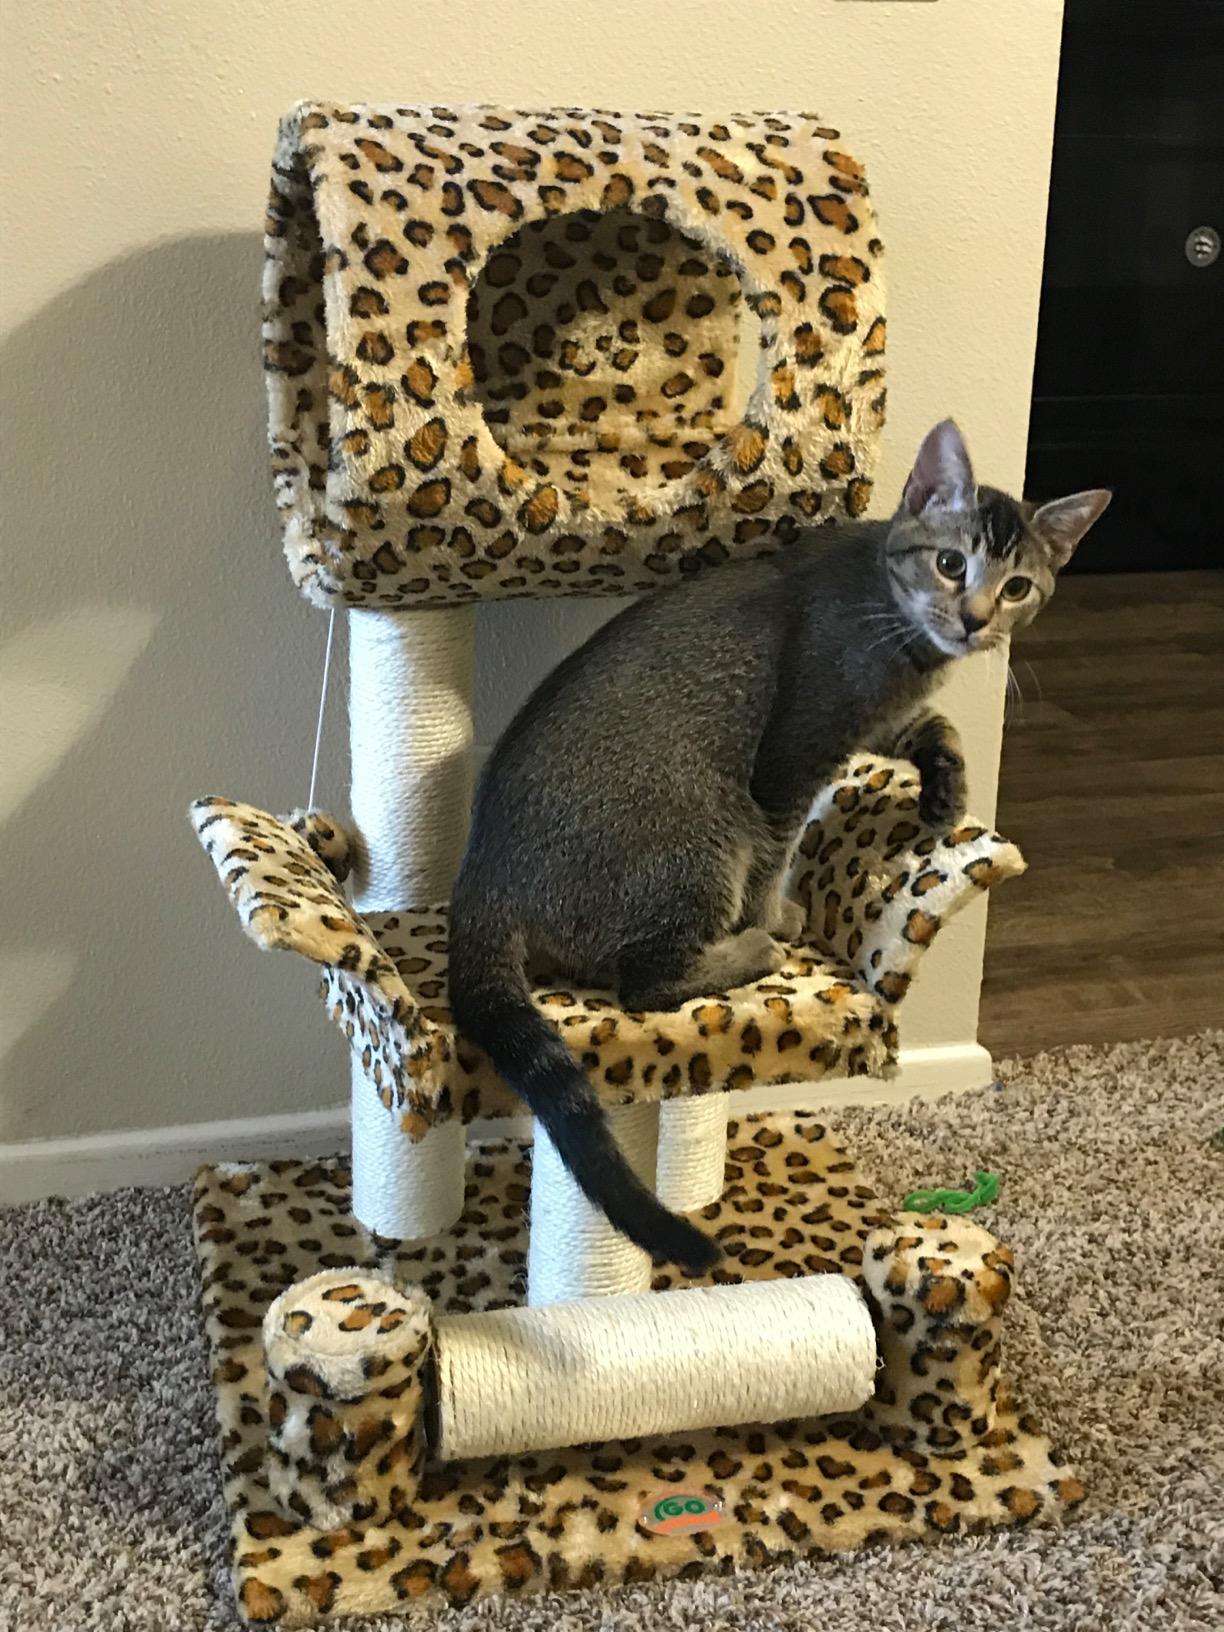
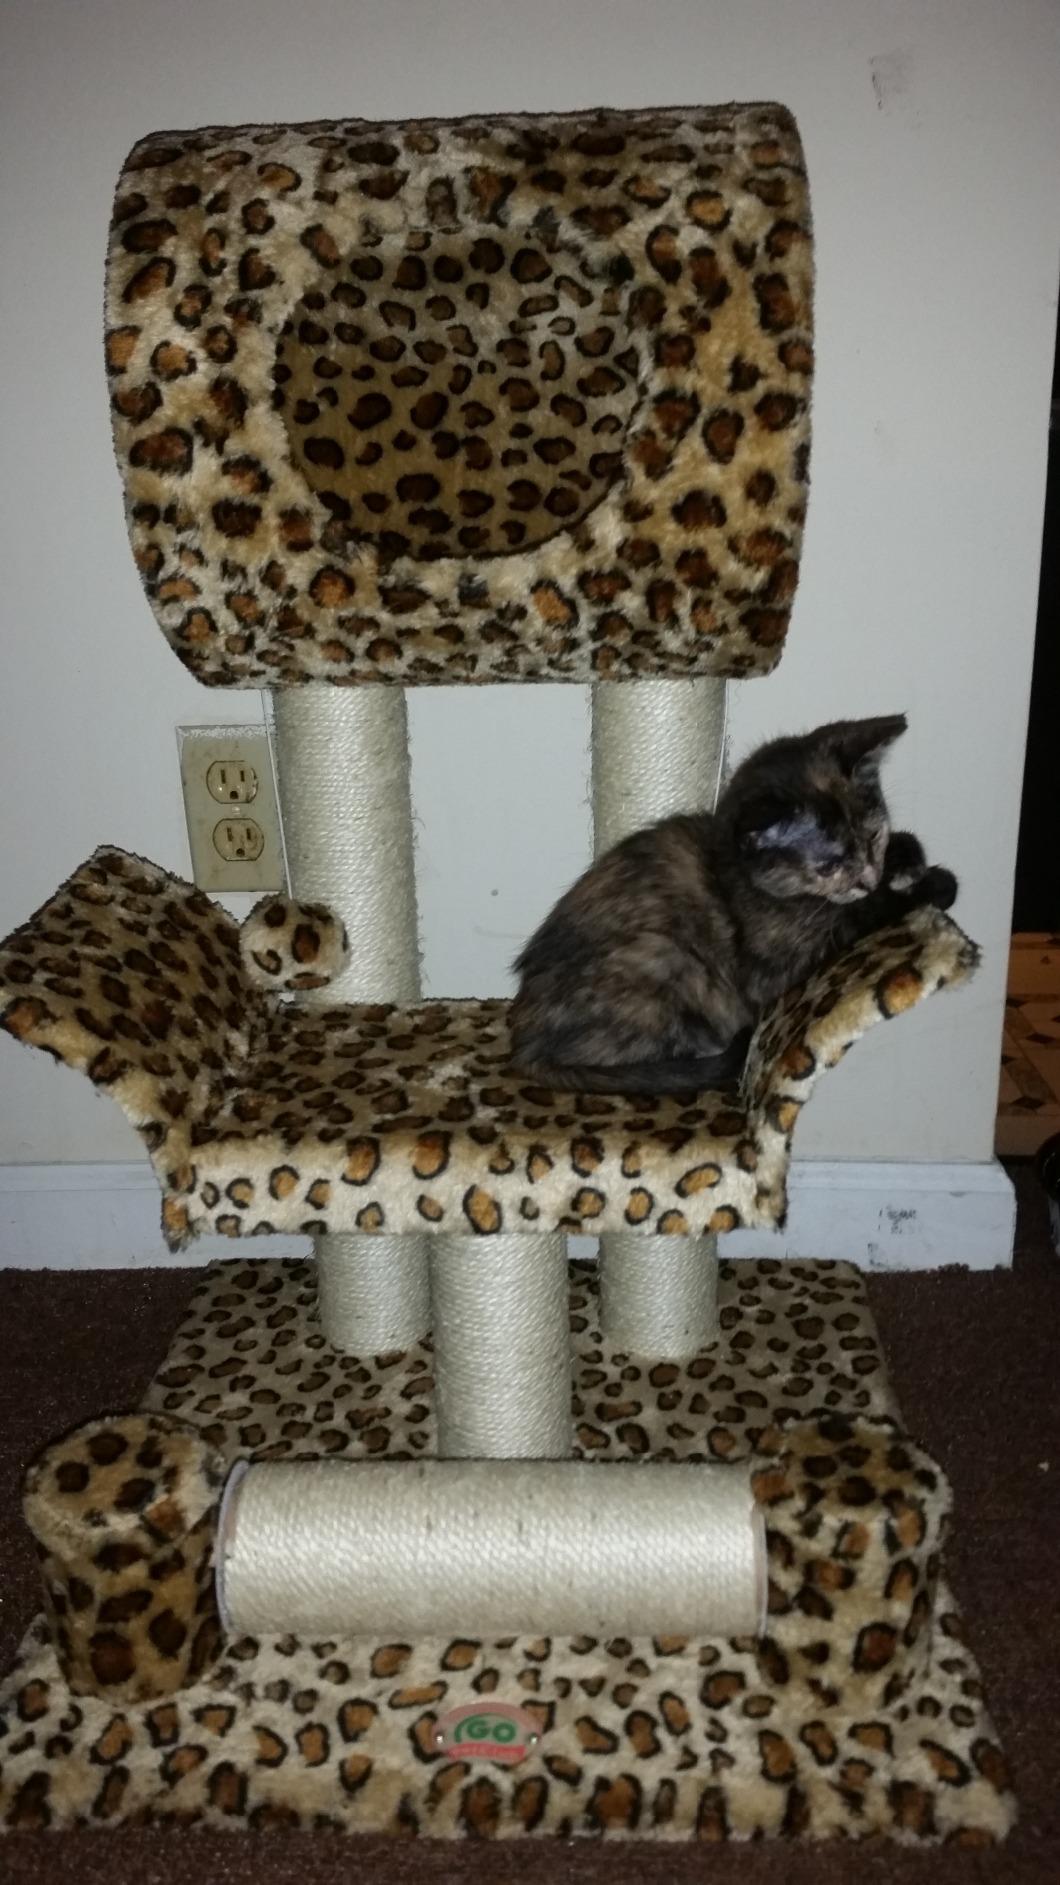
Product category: items_cat tree
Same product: yes